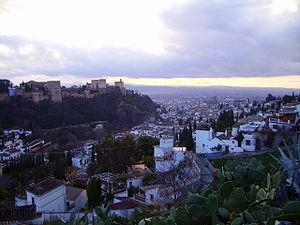
La dépression de Grenade est une entité géographique formée par une vallée totalement close en Andalousie, en Espagne. La rivière Genil parcourt la vallée à la sortie de la Sierra Nevada jusqu'à ce qu'elle traverse l'Infiernos de Loja. Au nord elle borde la comarca de Los Montes au sud de la Cordillera Subbética; au nord-oues ton trouve la Sierra de Loja et El Hacho; au sud-ouest la Sierra Gorda; au sud la Sierra de la Almijara; et à l'est la Sierra Nevada. C'est l'une des vallées qui forment le Surco Intrabético.